Walter Burley Griffin

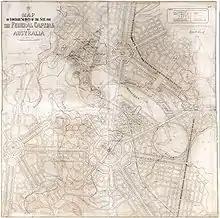
Griffin's contour survey for Canberra

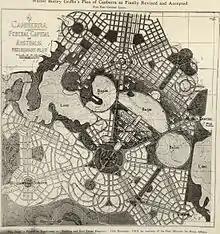
Final accepted plan for Canberra

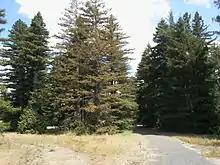
Forest of Redwood ("Sequoia sempervirens" and "Sequoiadendron giganteum"), planted in 1918, Pialligo Avenue, Canberra.

In April 1911, the Australian Commonwealth Government held an international competition to produce a design for its new, as yet unnamed, federal capital city. Griffin produced a design with impressive renderings of the plan by his new wife. They first heard about the competition in July, while on honeymoon, and worked feverishly to prepare the plans. On May 23, 1912, Griffin's design was selected as the winner from among 137 entries. This created significant press coverage at the time and brought him professional and public recognition. Of his plan, he famously remarked: